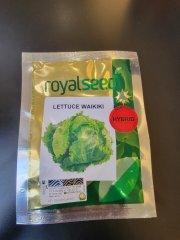
Miti miwili iliyokomaa katika ardhi ya tambarare iliyofunikwa na nyasi hukujua kukiwa kuna anga lililokuwa la blue ambalo halina mawingu likipendeza machoni.